Bad Honnef (Rhein) station

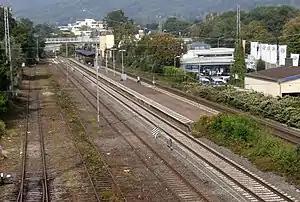
Bad Honnef (Rhein) station

Bad Honnef (Rhein) is a station on the East Rhine Railway in Bad Honnef, a town in the German state of North Rhine-Westphalia.